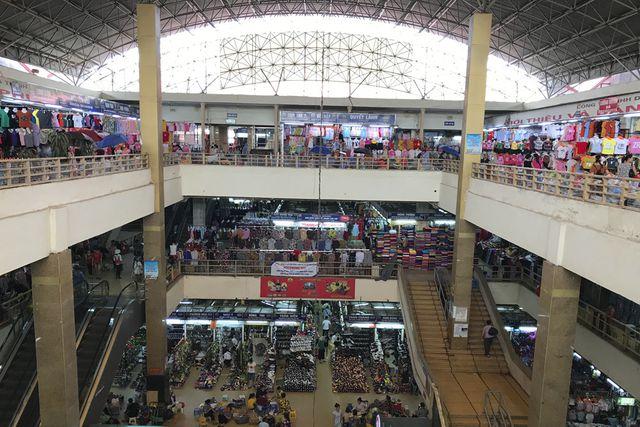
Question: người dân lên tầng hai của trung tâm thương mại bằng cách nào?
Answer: đi thang bộ hoặc thang cuốn để lên tầng hai